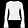
Label: Pullover